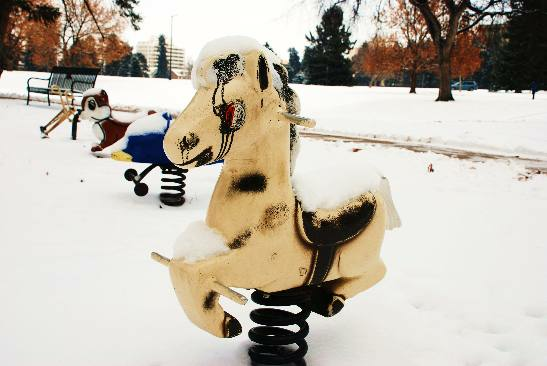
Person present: No